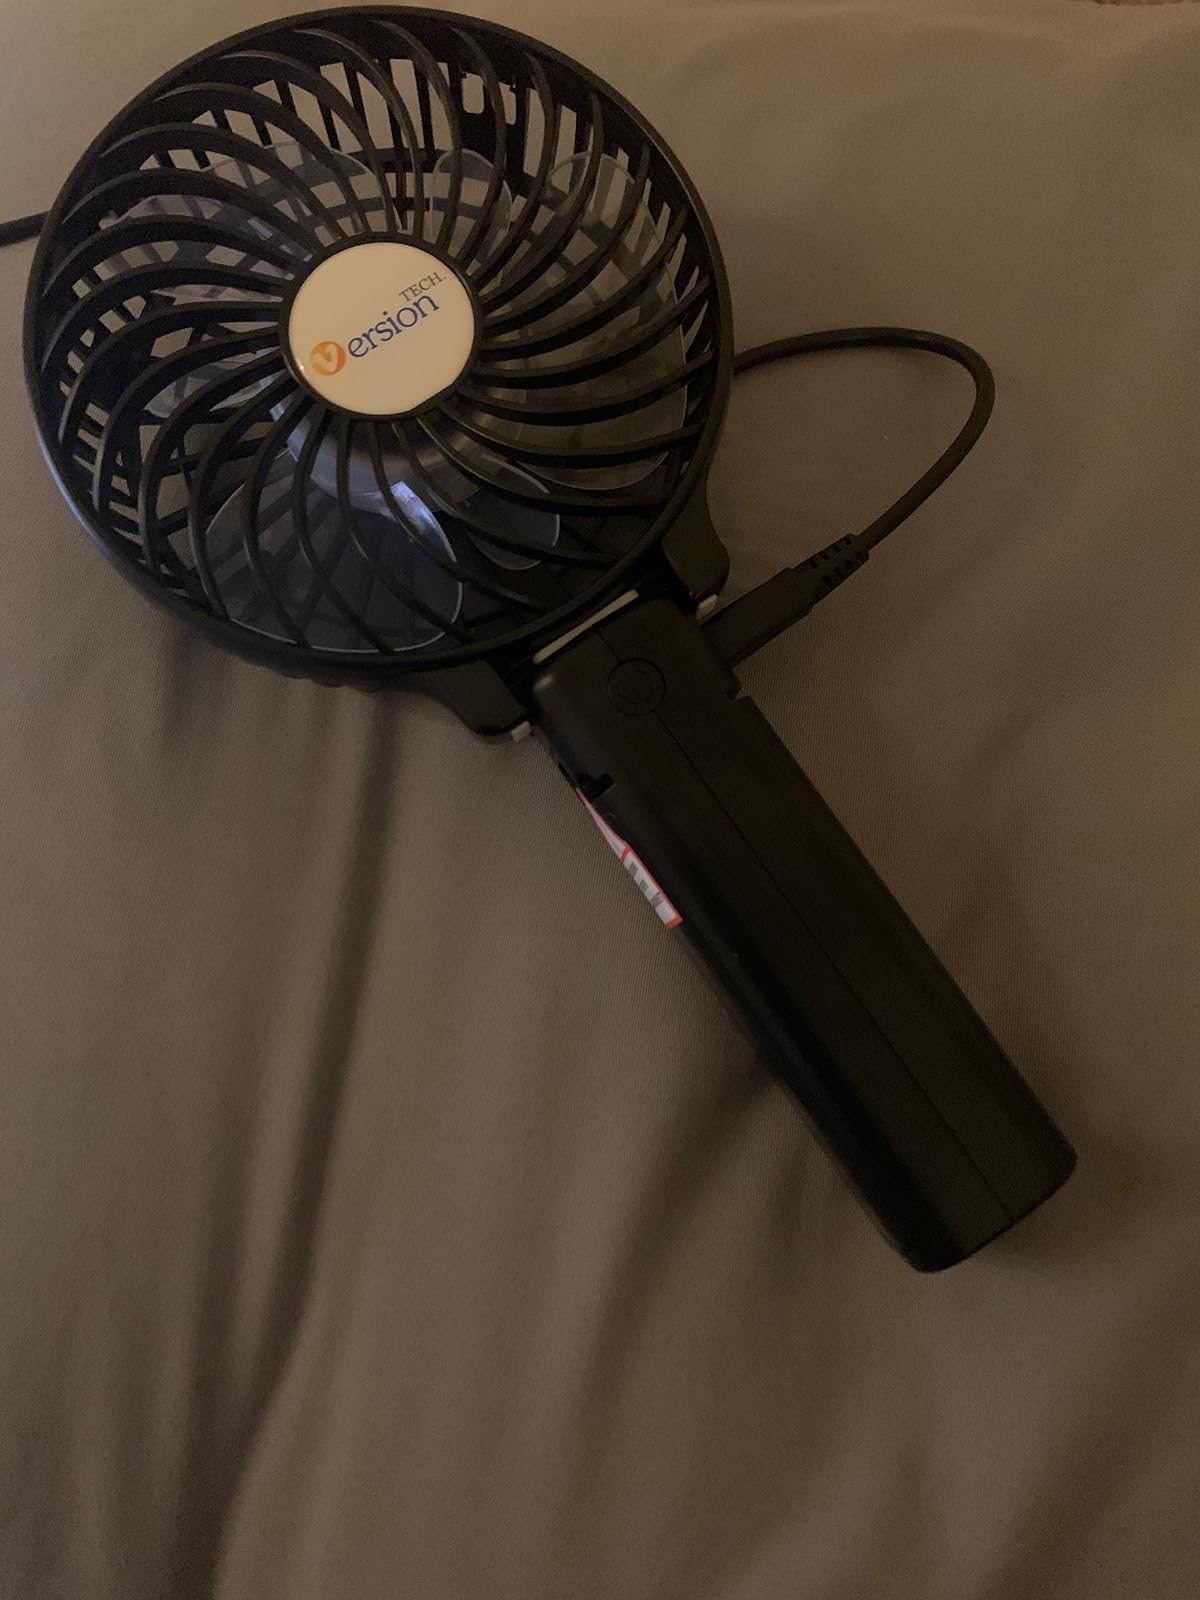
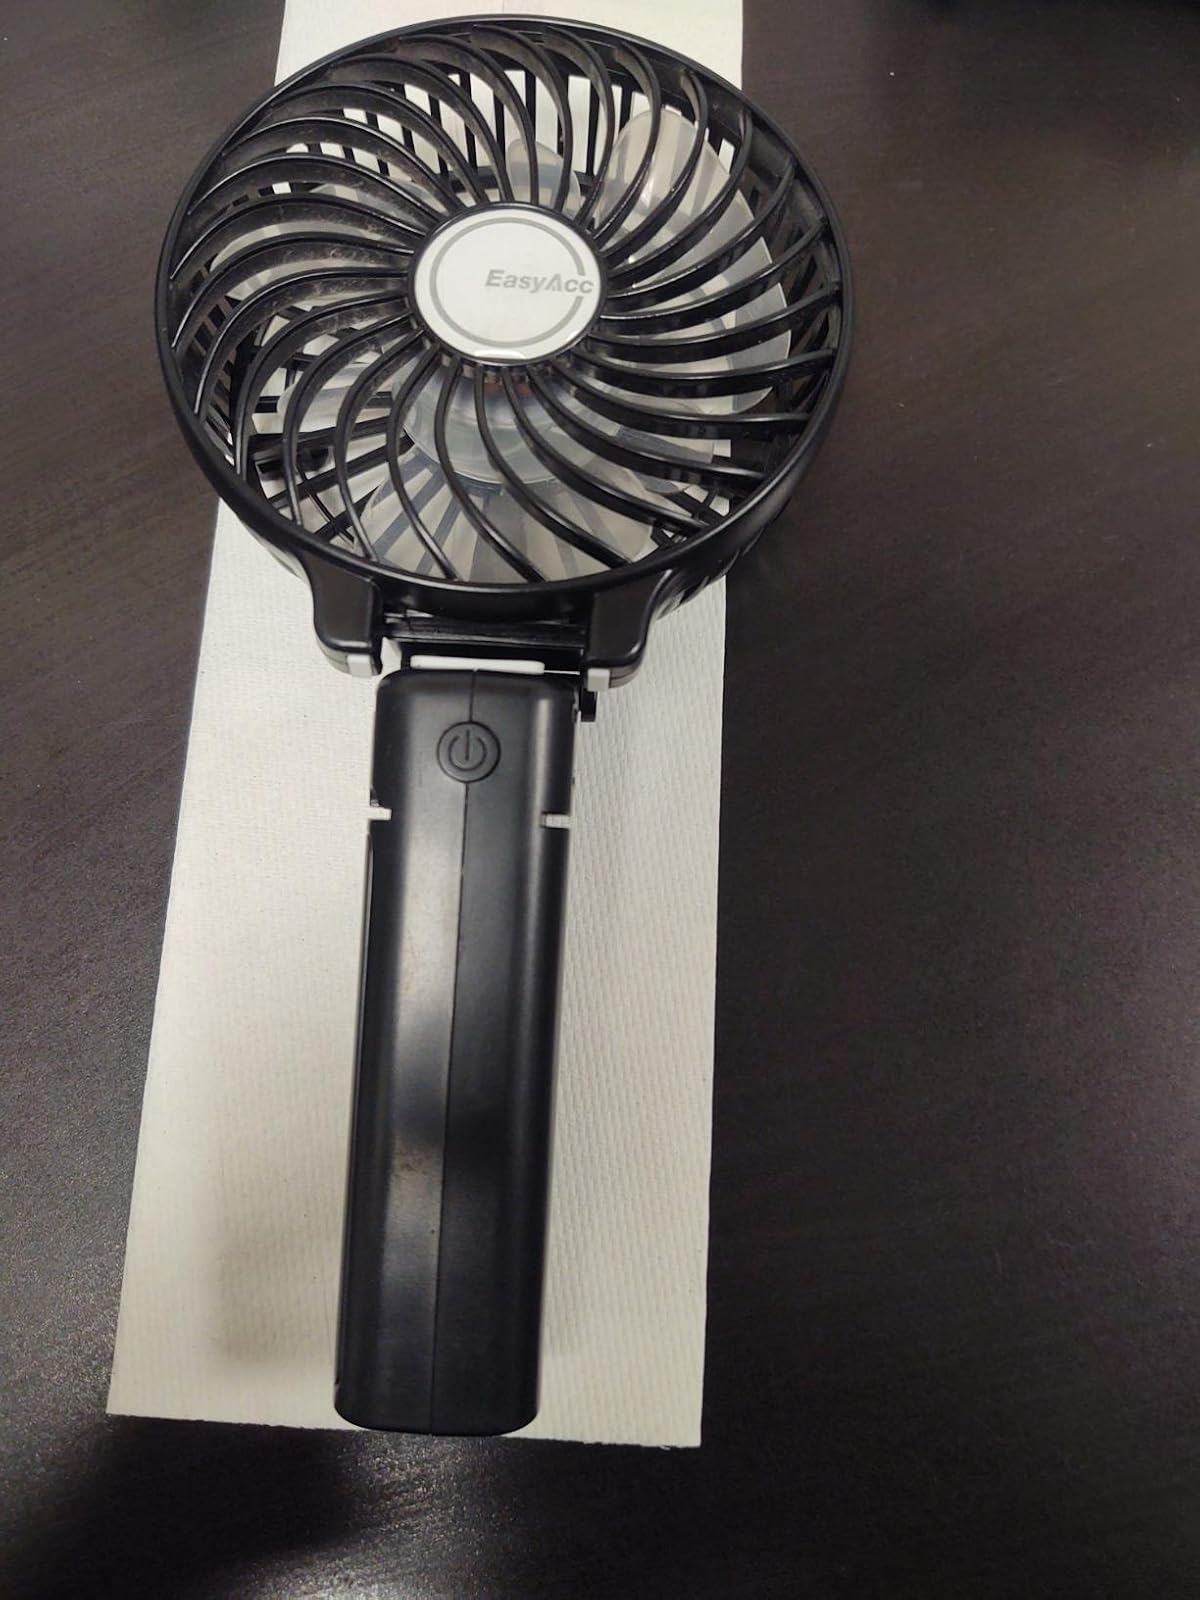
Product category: fan
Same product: no